2011–12 Michigan Tech Huskies men's ice hockey season

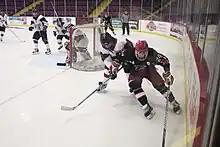
Jimmy Davis (shown wearing black jersey) became Mel Pearson's first recruit a few months after Pearson became head coach.

Most of Michigan Tech's incoming freshmen for the 2011–12 season had been recruited and verbally committed during Jamie Russell's tenure. The first was forward Tanner Kero, whose hometown of Hancock, Michigan, is across Portage Lake from Michigan Tech. Kero committed in late 2009 while a member of the Marquette Rangers of the North American Hockey League (NAHL). He spent the 2010–11 season with the Fargo Force of the United States Hockey League (USHL) and was named to the USHL Western Conference All-Star Team while scoring 37 points in 55 games. Defenseman Nick Cecere committed to play at Nebraska–Omaha while a member of Northwood School's "Junior Team", but switched to Michigan Tech after a coaching change at Nebraska–Omaha. Explaining why he chose Michigan Tech, Cecere said, "Since I've been in prep school, I'm used to a smaller, close-knit community, and that's what I like. ... I fell in love with [Michigan Tech], and my parents did as well". Indiana Ice (USHL) forward David Johnstone, brother of Michigan Tech sophomore forward Jacob Johnstone, committed two months later. Justin Fillion, who was in his third season with the Prince George Spruce Kings of the British Columbia Hockey League (BCHL), also committed in December. He credited his coach, former Michigan Tech player Ed Dempsey, with helping him earn the scholarship that Tech offered. Blake Pietila, a forward with the USA Hockey National Team Development Program, originally committed to Northern Michigan, but switched when his older brother Chad decided to transfer from Northern Michigan to Michigan Tech. Blake was drafted by the New Jersey Devils with the 129th pick of the 2011 NHL Entry Draft, becoming Michigan Tech's first drafted player since Jordan Foote was selected in 2004.